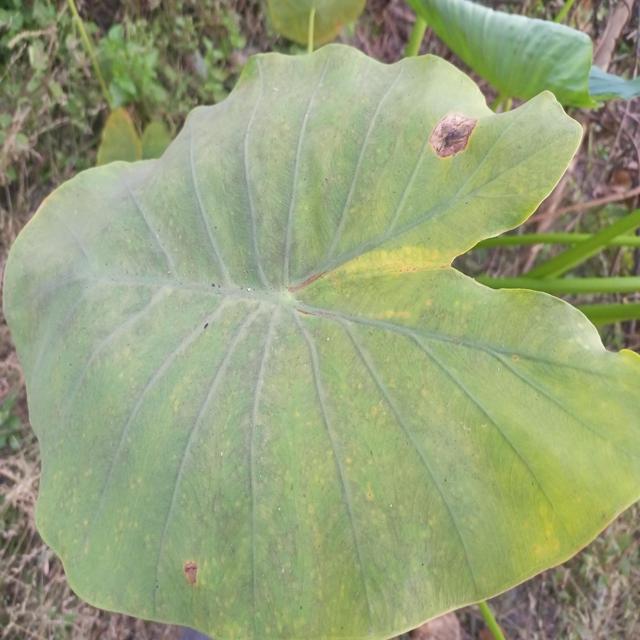
Label: Early_Blight